Yūrakuchō Station

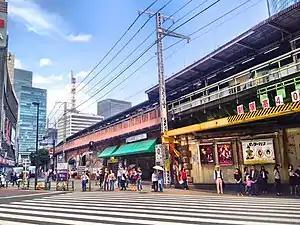
Yūrakuchō Station Hibiya entrance in May 2017

is a railway station in the Yūrakuchō district of Chiyoda, Tokyo, Japan, operated by East Japan Railway Company (JR East) and the Tokyo subway operator Tokyo Metro. It is Tokyo Metro's fifteenth busiest station in 2016.